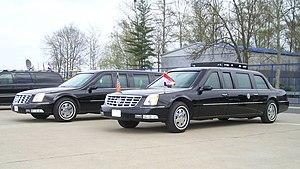
Lancée en 2005 en remplacement de la célèbre DeVille, la Cadillac DTS est devenue le vaisseau amiral de la marque outre-Atlantique. En effet, cette berline de 5,27 m de long est exclusivement vendue en Amérique du Nord.